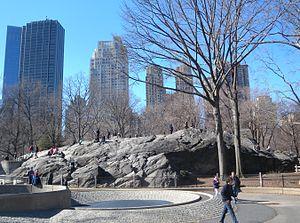
Rat Rock est un rocher de schiste situé dans Central Park, dans l'arrondissement de Manhattan à New York. Son nom provient des rats qui y prolifèrent la nuit. Il est également connu sous le nom d'Umpire Rock.